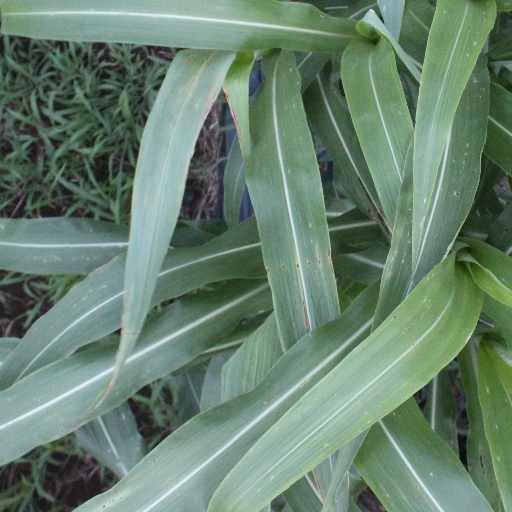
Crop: sorghum